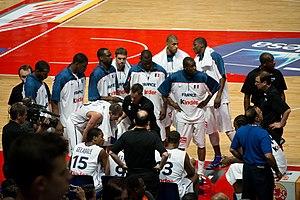
Équipe de France de basket-ball.